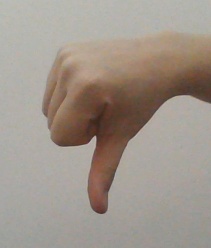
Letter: waw